Mary Wardell

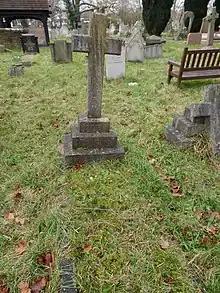

Mary Wardell (18 August 1832 – 20 January 1917) was a British philanthropist whose establishment for the treatment of Scarlet Fever reduced the prevalence of the infection in London.